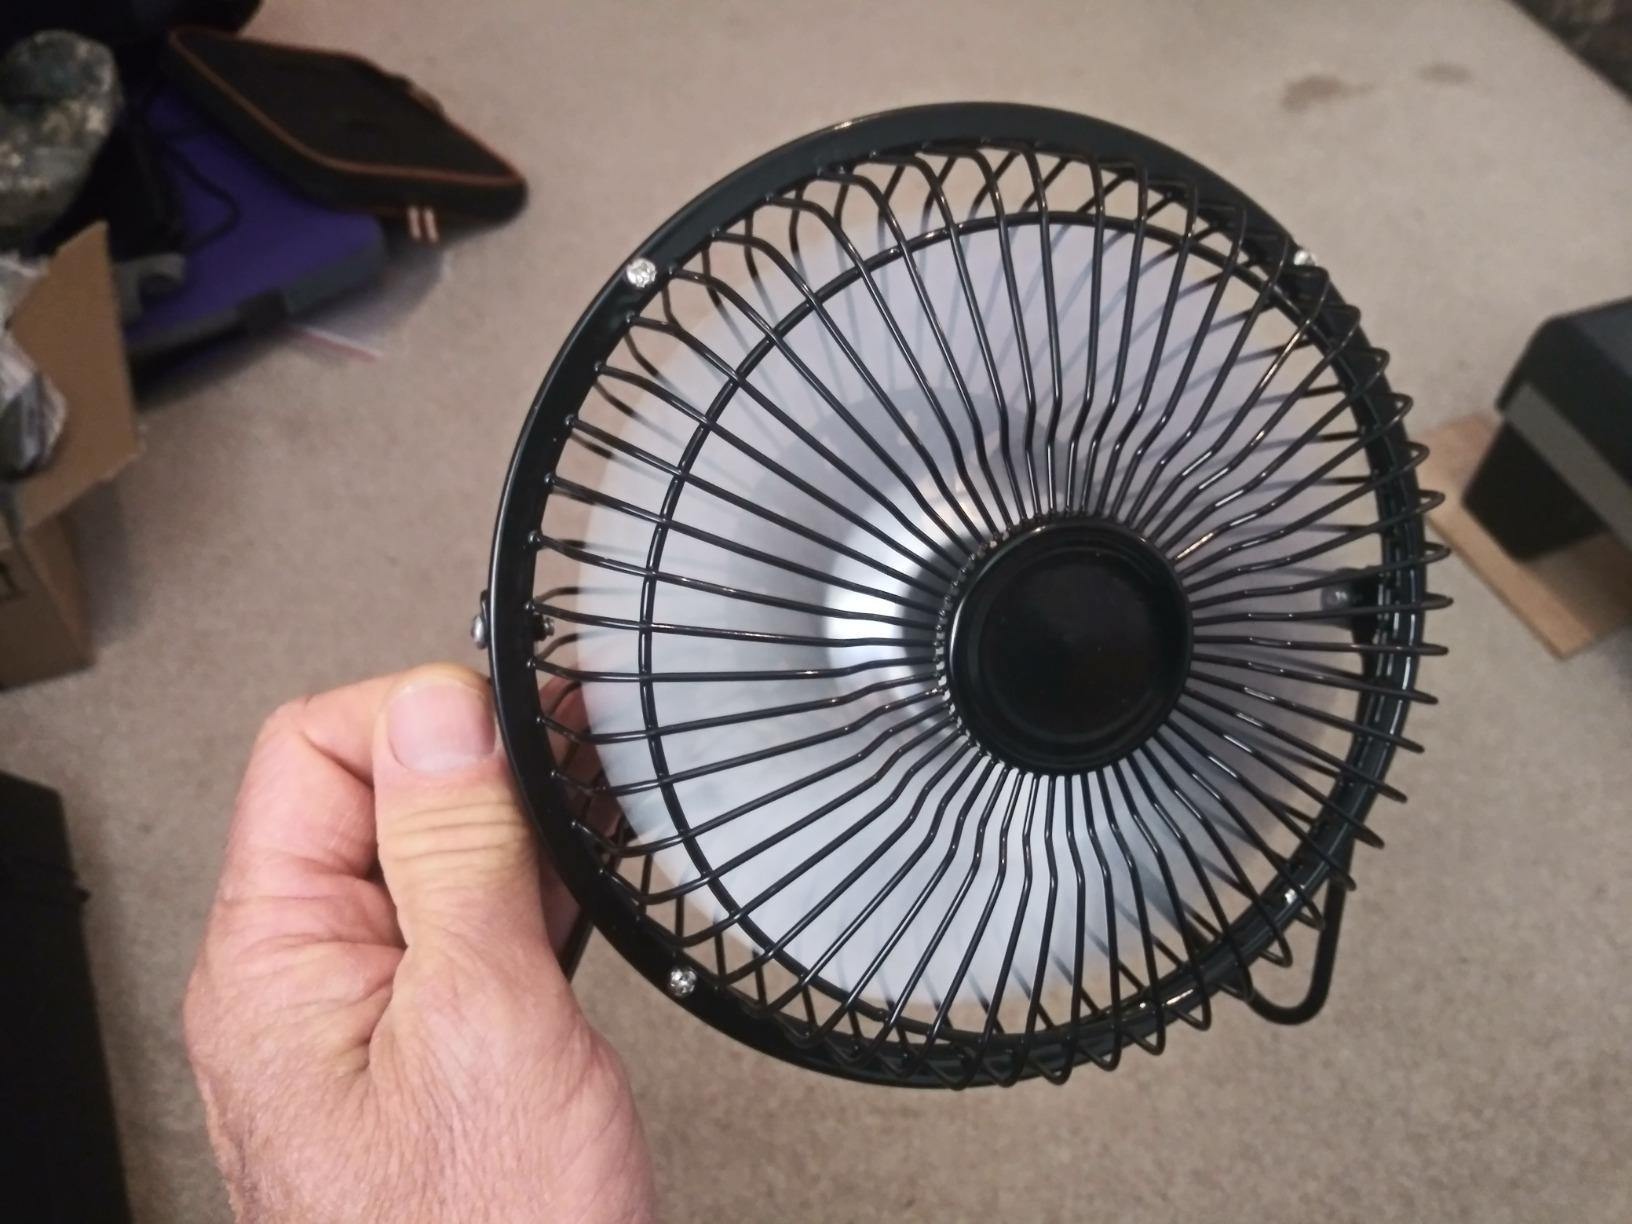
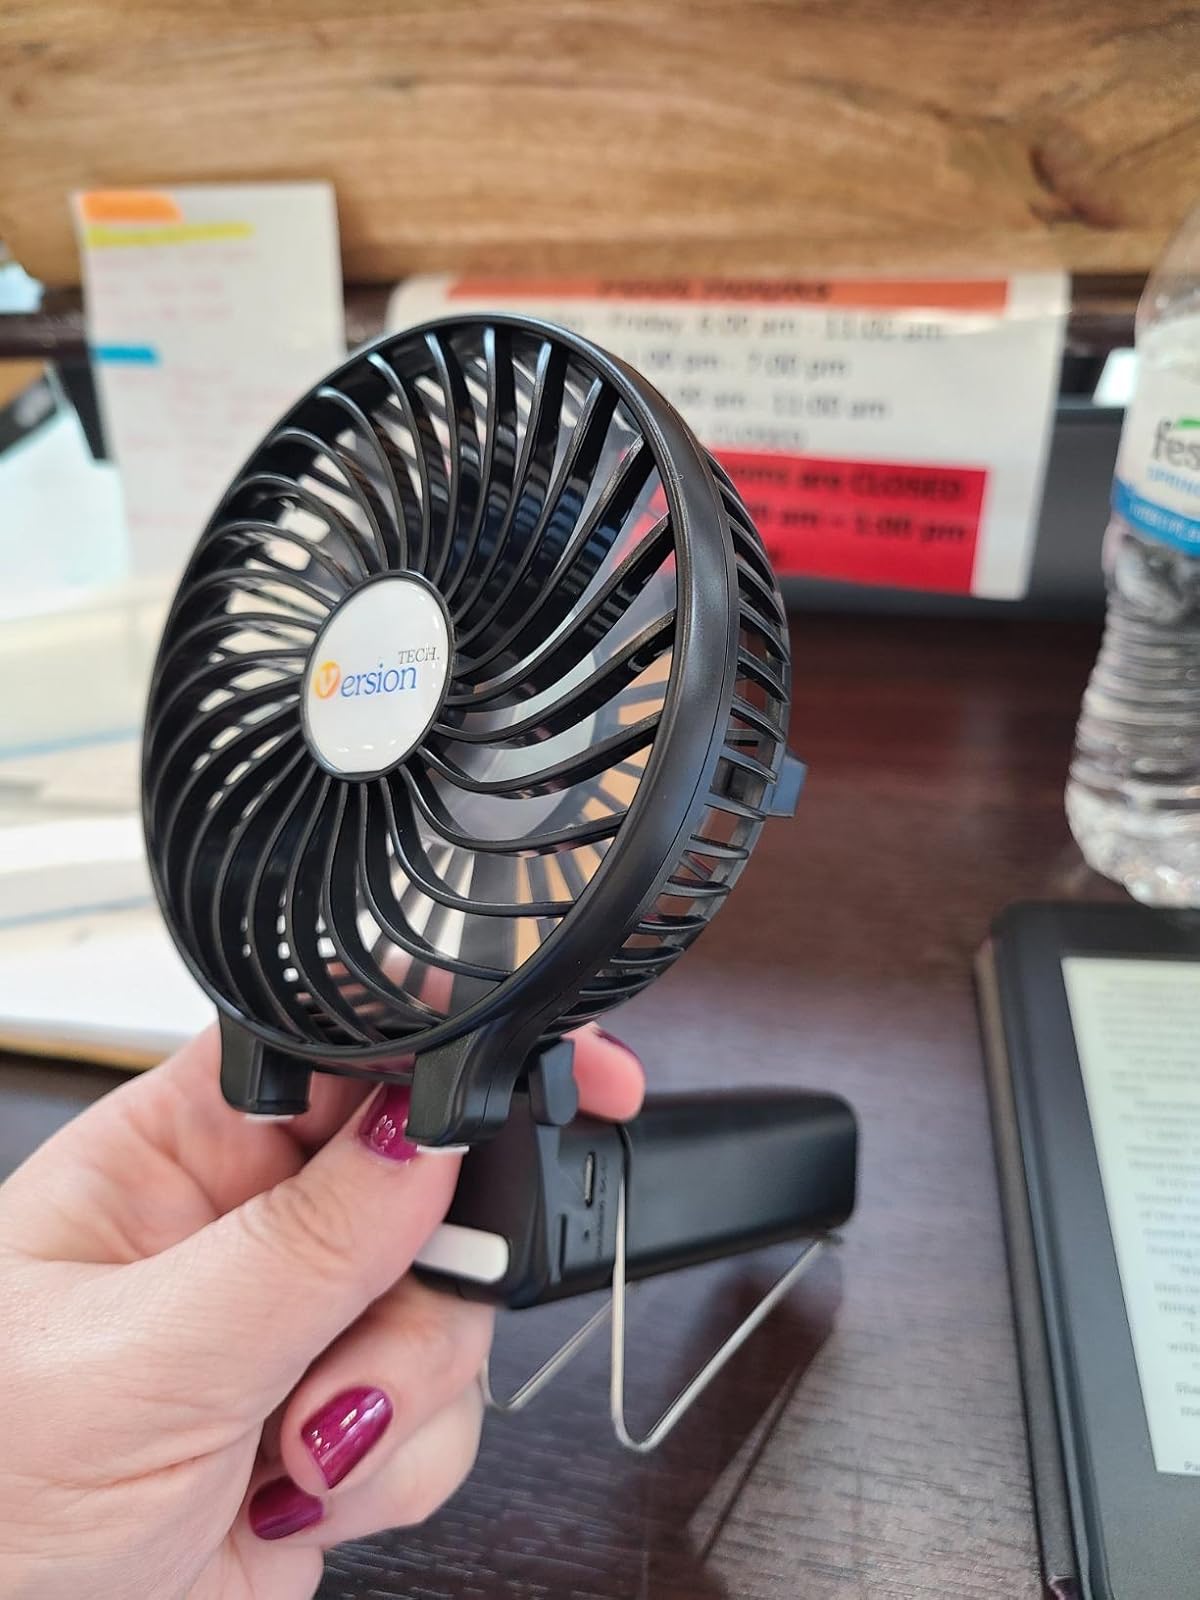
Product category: fan
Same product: no